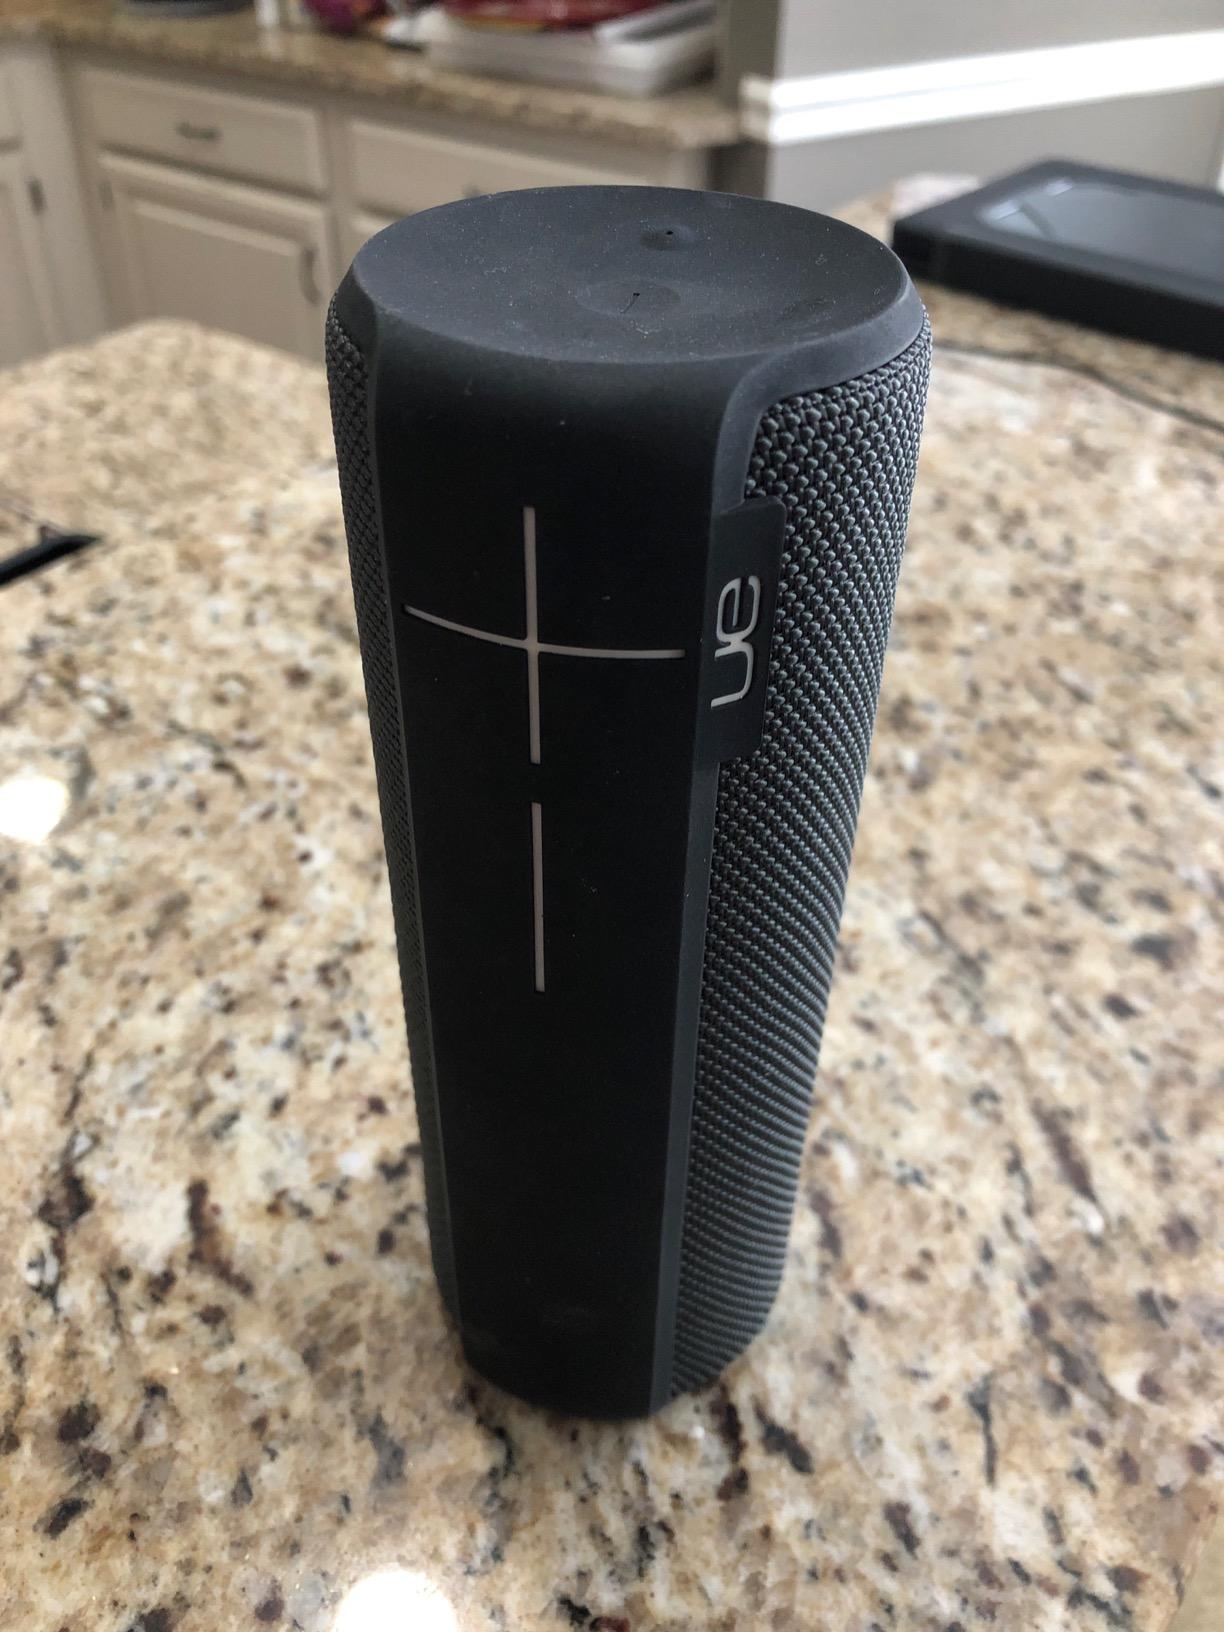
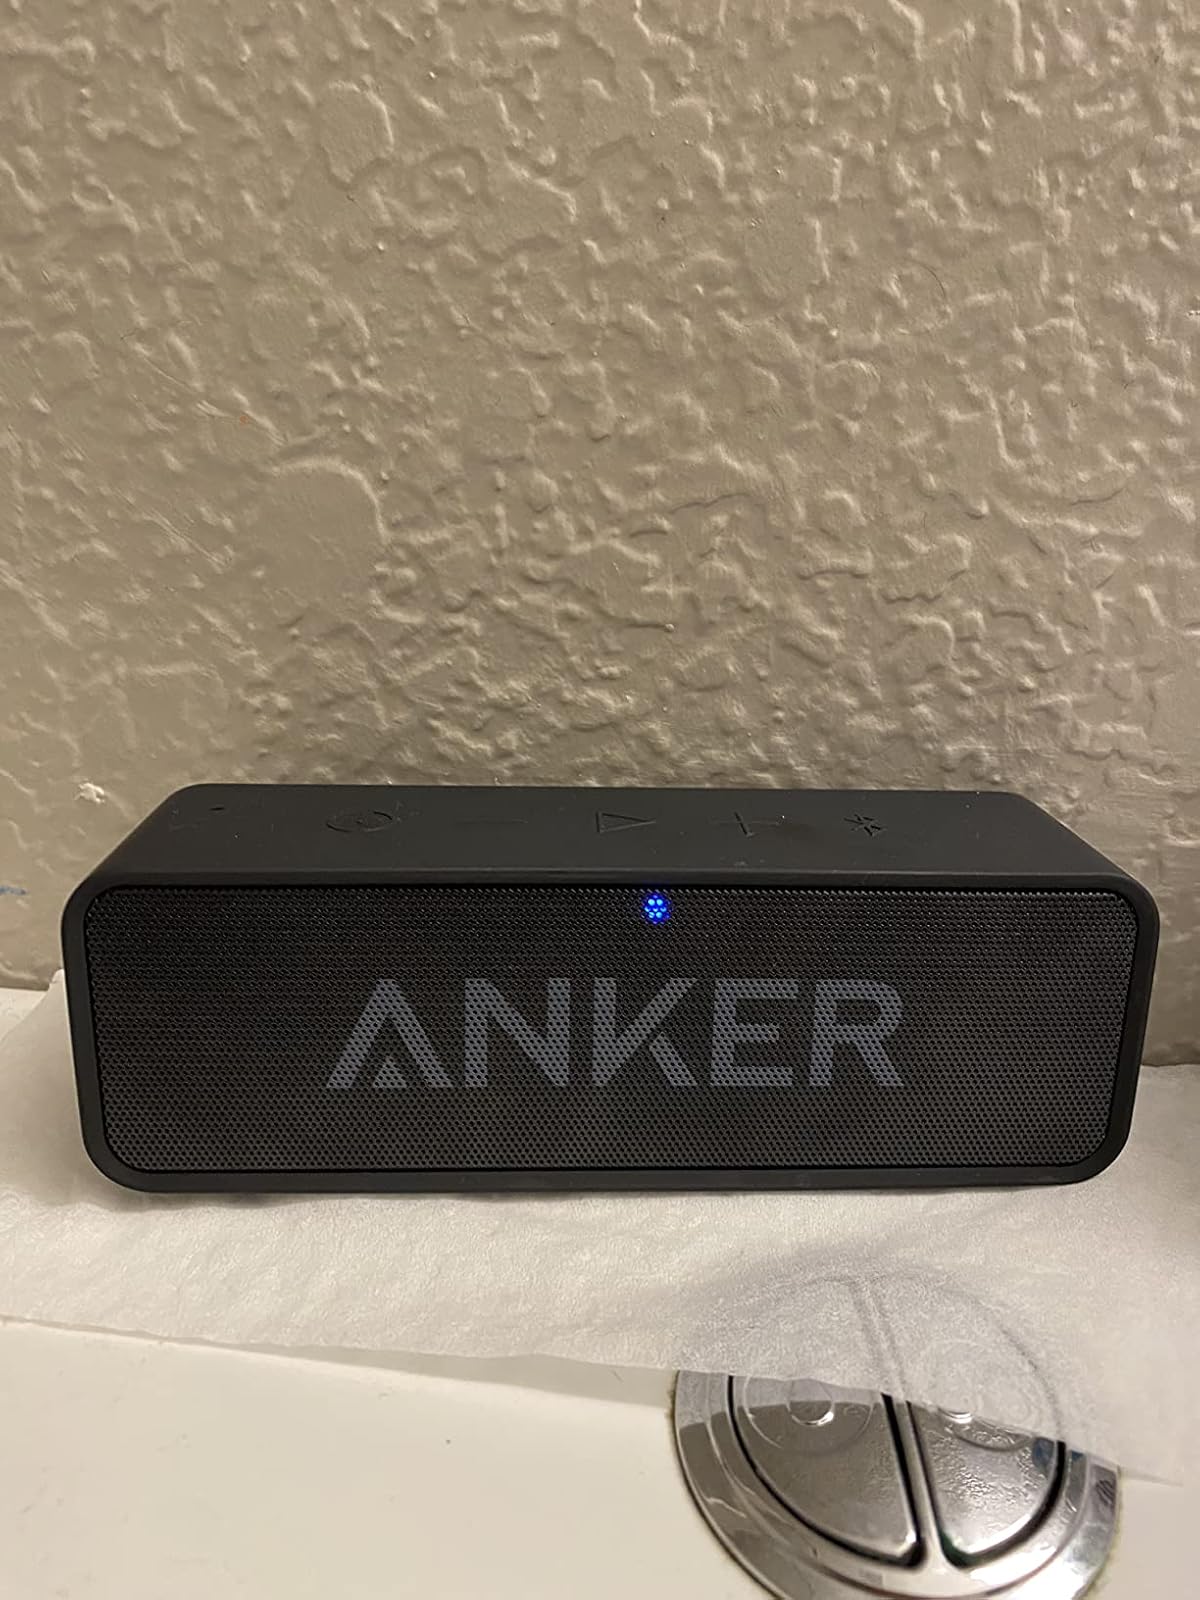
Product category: speaker
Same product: no